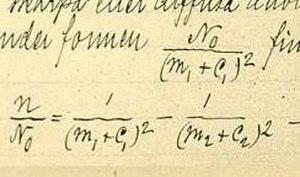
En physique atomique, la formule de Rydberg permet de calculer les longueurs d'onde des raies spectrales de beaucoup d'éléments chimiques. Elle fut établie empiriquement en 1888 par le physicien suédois Johannes Rydberg à partir des raies spectrales des métaux alcalins et de la formule de Balmer, établie par Johann Jakob Balmer en 1885, pour les raies du spectre visible de l'hydrogène. Sous sa forme la plus simple, elle est une généralisation de la formule de Balmer pour toutes les transitions de l'hydrogène. La formule de Rydberg fut exploitée en 1913 par le physicien danois Niels Bohr, pour élaborer son modèle de l'atome d'hydrogène à l'origine de la mécanique quantique.